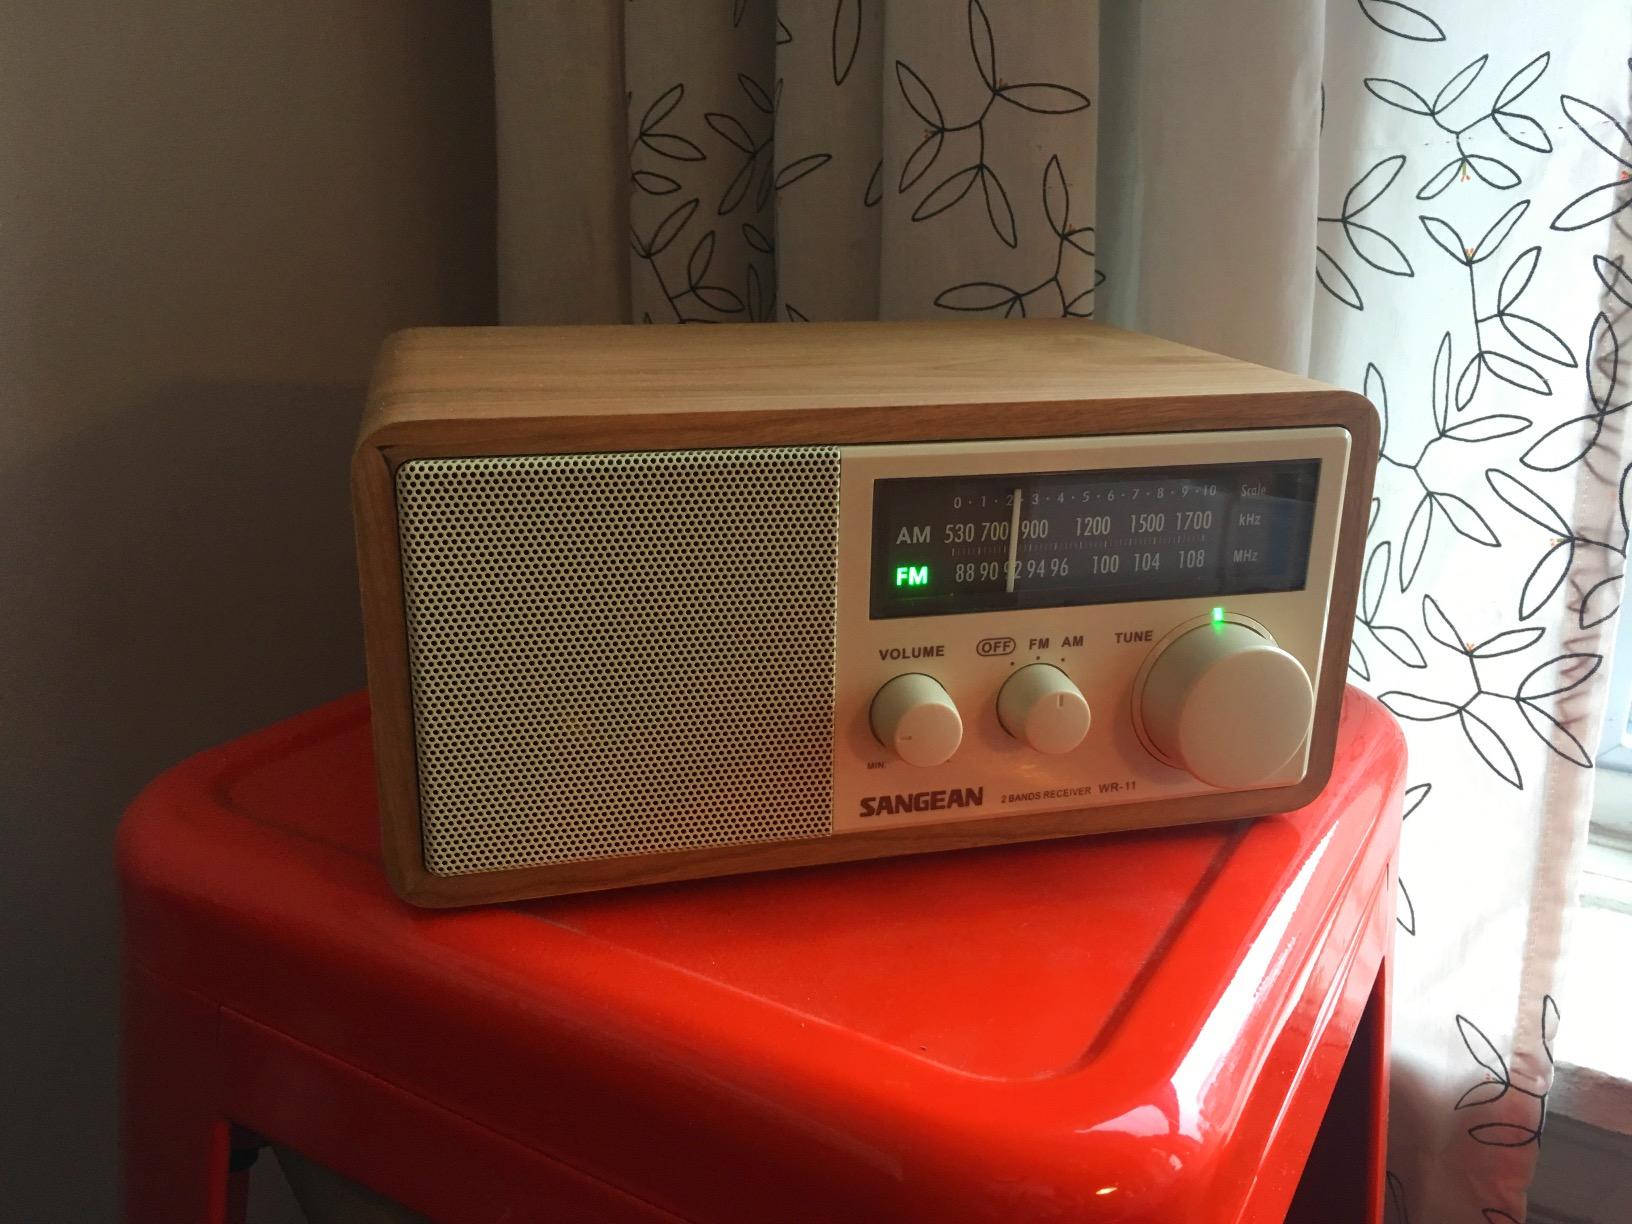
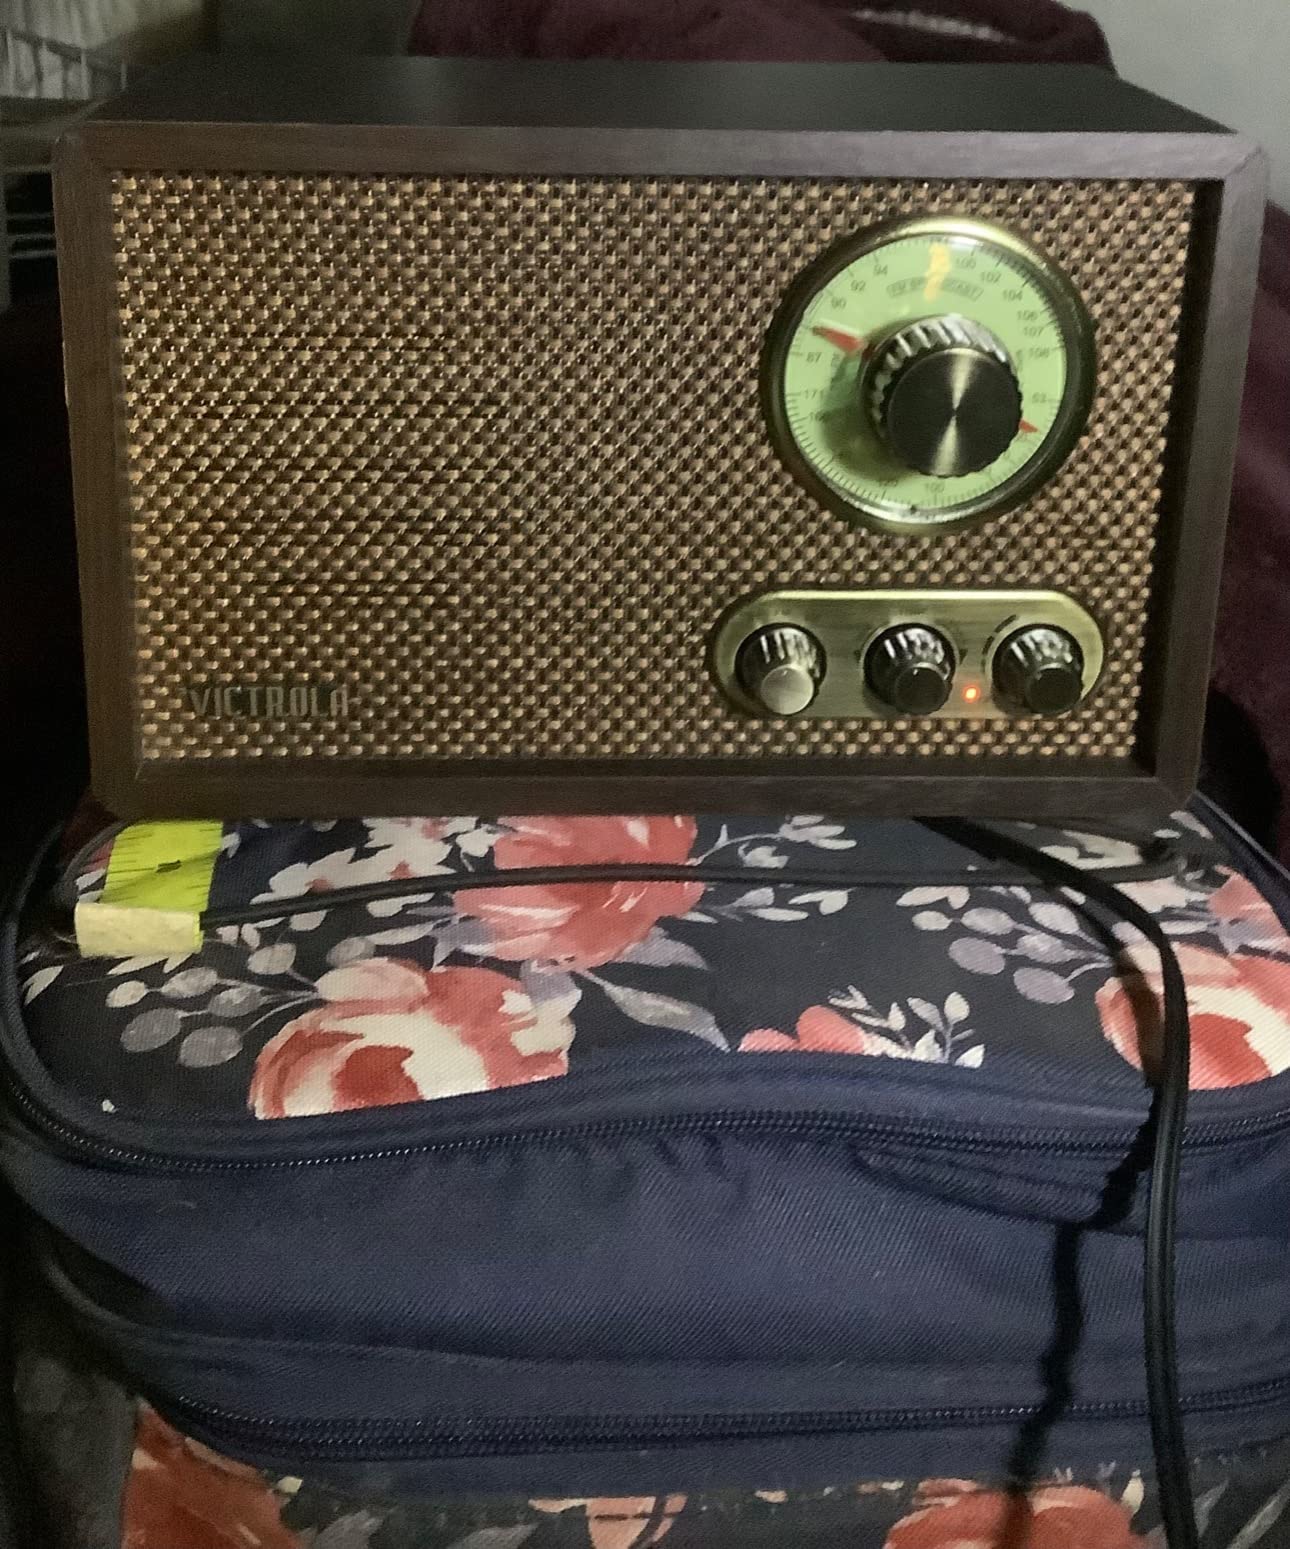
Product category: radio
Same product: no